Declarative knowledge

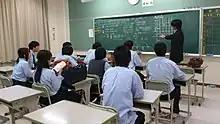
Much knowledge taught at school is declarative knowledge.

The value of knowledge is specifically relevant in the field of education. It is needed to decide which of the vast amount of knowledge should become part of the curriculum to be passed on to students. Many types of learning at school involve the acquisition of declarative knowledge. One form of declarative knowledge learning is so-called rote learning. It is a memorization technique in which the claim to be learned is repeated again and again until it is fully memorized. Other forms of declarative knowledge learning focus more on developing an understanding of the subject. This means that the learner should not only be able to repeat the claim but also to explain, describe, and summarize it. For declarative knowledge to be useful, it is often advantageous if it is embedded in a meaningful structure. For example, learning about new concepts and ideas involves developing an understanding of how they are related to each other and to what is already known.